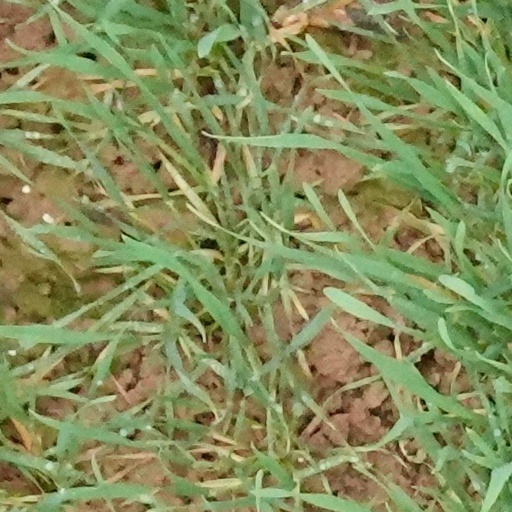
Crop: wheat